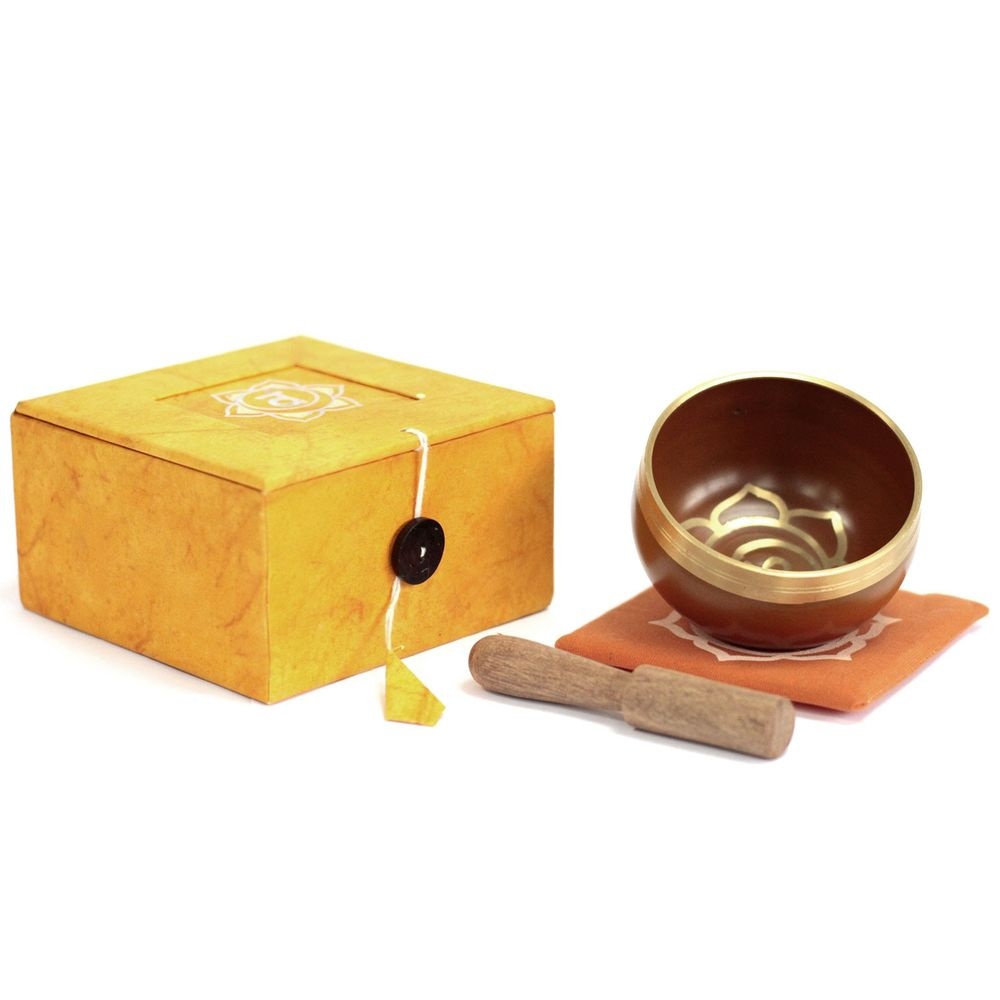
Chakra Singing Bowl - Navel
Brand: Ancient Wisdom
Enhance your sense of personal power and ignite your creative energy with our Chakra Singing Bowl - Navel. This beautifully crafted singing bowl is designed to resonate with the energy of the Navel Chakra, also known as the Sacral Chakra, which governs emotions, passion, creativity, and vitality. The Navel Chakra is the centre of our life force energy and is associated with feelings of joy, abundance, and sensuality. When this chakra is balanced and activated, it can unleash a vibrant flow of creativity and ignite a deep sense of inner power. Our Chakra Singing Bowl - Navel is carefully crafted to help align and harmonise the energy of this vital chakra, allowing you to tap into your innate creative potential and ignite a passion for life. Crafted with precision and care, this singing bowl produces rich and resonant tones that vibrate in harmony with the Navel Chakra's energy. Each bowl is meticulously selected and tuned to create a melodic sound that encourages the flow of creativity, emotional balance, and a deep connection to your inner self. Included with the Chakra Singing Bowl - Navel is a wooden mallet that allows you to create enchanting sounds by gently striking the bowl or running the mallet along the rim. The bowl's portable size and lightweight design makes it easy to hold and carry, enabling you to bring the transformative power of the Navel Chakra wherever you go.
Category: Arts & Entertainment > Hobbies & Creative Arts > Musical Instruments > Percussion > Hand Percussion > Hand Bells & Chimes